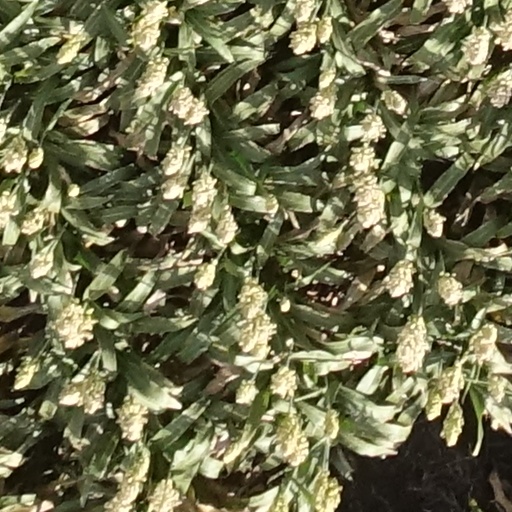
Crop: sorghum